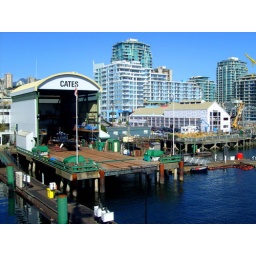
Lonsdale Quay in North Vancouver, dockside pier shipyard, and residential and office towers